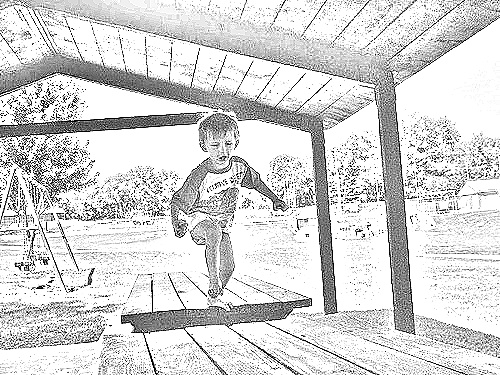
Portrait style: Sketch Portrait